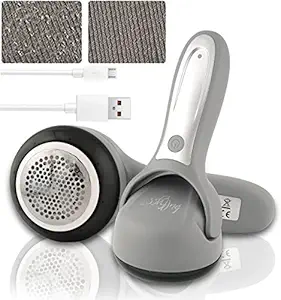
Bulfyss USB Rechargeable Lint Remover Fabric Shaver Pet Hair Remover
Category: Home&Kitchen
Price: 1099 (list price: 1999)
Rating: 4 (604 ratings)
About this product: INNOVATIVE DESIGN, BUILT TO LAST LONGER: Created with quality in mind! Using the premium materials, (heavy-duty abs plastic shell + SS mesh cover and razor-sharp 3- blades). Combined with durable and advance technology, rest assured that it will never break or damage easily plus powerful suction and the efficient motor that shaves off and leaves the sweater clean and lint-free like newly bought.|FAST CHARGING, EASY TO USE, TRAVEL-FRIENDLY: Hassle-free lint remover cleaner, just charge and use. Charging compatible, multiple options; Charge and direct plug to laptop/desktop, power-bank, car charger, smart IC charger. 2 hours of charging can operate for 45 minutes with low electric consumption and design for travel and home use, compact and lightweight|6 SHARP BLADE, DEFUZZ ALMOST ALL FABRIC LINTS: Take advantage with our newest and revolutionize fabric defuzzer device that has 3 blades horizontal & 3 blades Vertical that cuts through excess loose threads, fuzz balls and lint’s from your winter coat, sweater, scarf, gloves, plush toys, car cushion, sofa, leggings, bedding, curtains and linens and other clothing's and fabrics that needs to de-fuzz!|RENEW FABRIC SAFELY AND EFFICIENTLY: Function delicately to protect further damage on clothes and fabric, with honeycomb mesh-like cover that doesn't deform and reduces the friction of clothes. Automatic shut-off lint shaver, thanks to the safety lock, the device automatically stops when the blade cover is open or loose. With 65mm mesh that tackles almost all sizes of loose threads and loops; particulate lint, fine particulate pill, and intensive fuzz, no problem!|WIDER LINT STORAGE: No mess and sticky residue like standard lint remover in the market, provided with removable lint collector container that will catch all lint and fuzz, Plus strong suction, powerfully draws all lint that has been remove and goes through the container effortlessly, removable for easy cleanup. You’ll love how it delivers the seamless removing of lint on coat and sweater.|NOTE - Use fast charging adaptor (>30W) to completely charge device within 2 Hours.|1 year manufacturer’s warranty